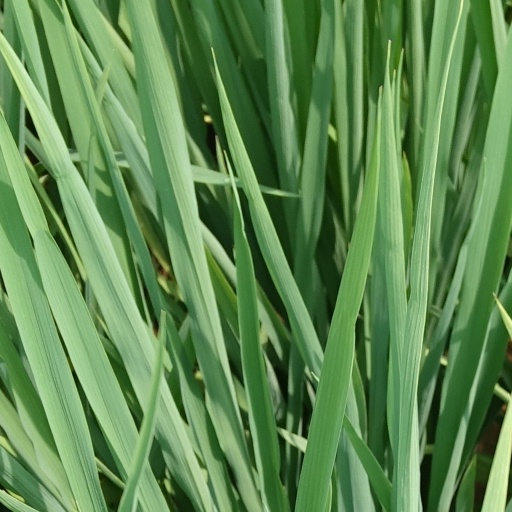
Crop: rice